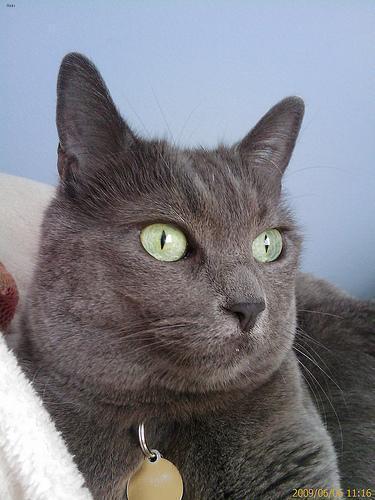
Russian Blue